The Defender (musical)

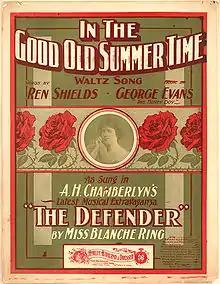
Sheet music for "In the Good Old Summer Time"

The Defender is a musical in three acts with music by Charles Dennée and both book and lyrics by Allen Lowe. It is best remembered for introducing the popular standard "In the Good Old Summer Time"; a song which was performed in the production by Blanche Ring (in the role of Millie Canvass) who made her Broadway debut in this show. Set in Newport, Rhode Island and on the yacht "Hibernia" while at sea, the musical's story focused on the rivalry between an American yachtsman and English yachtsman who are both attempting to win an international yachting competition. Its plot was loosely based on the life of American businessman and yachtsman Thomas W. Lawson.